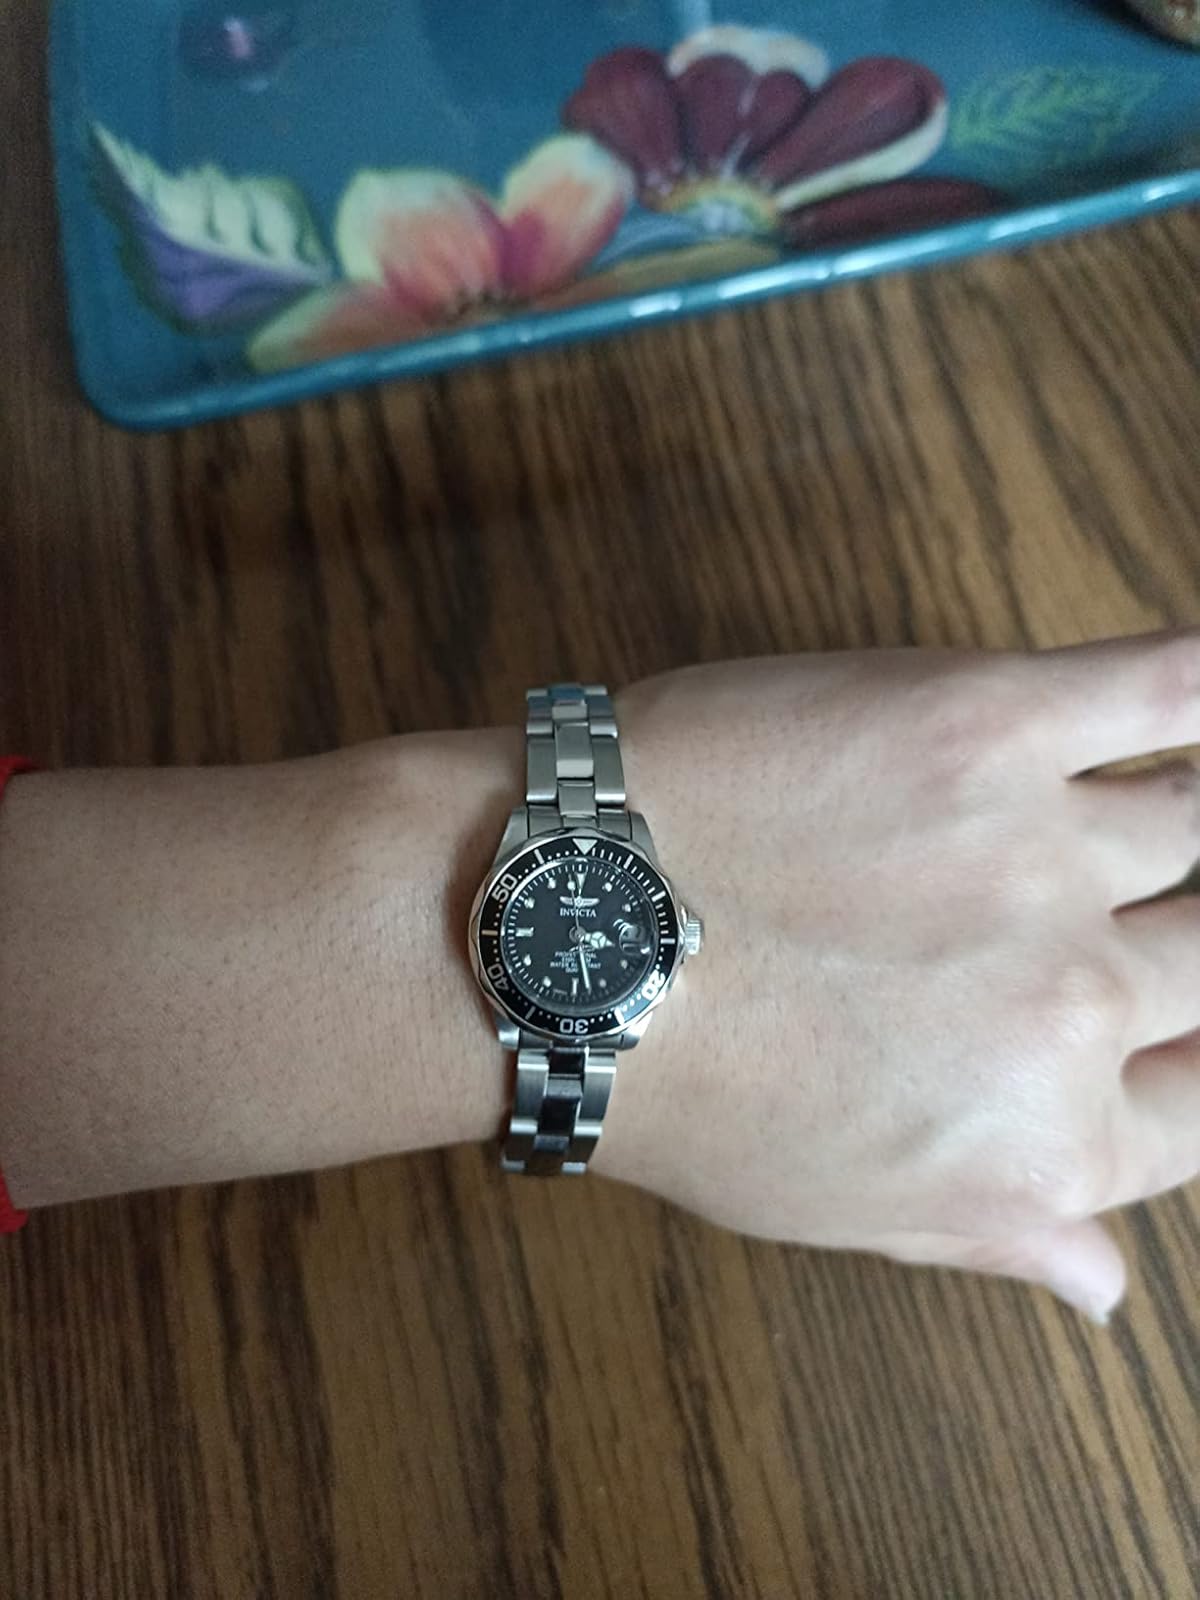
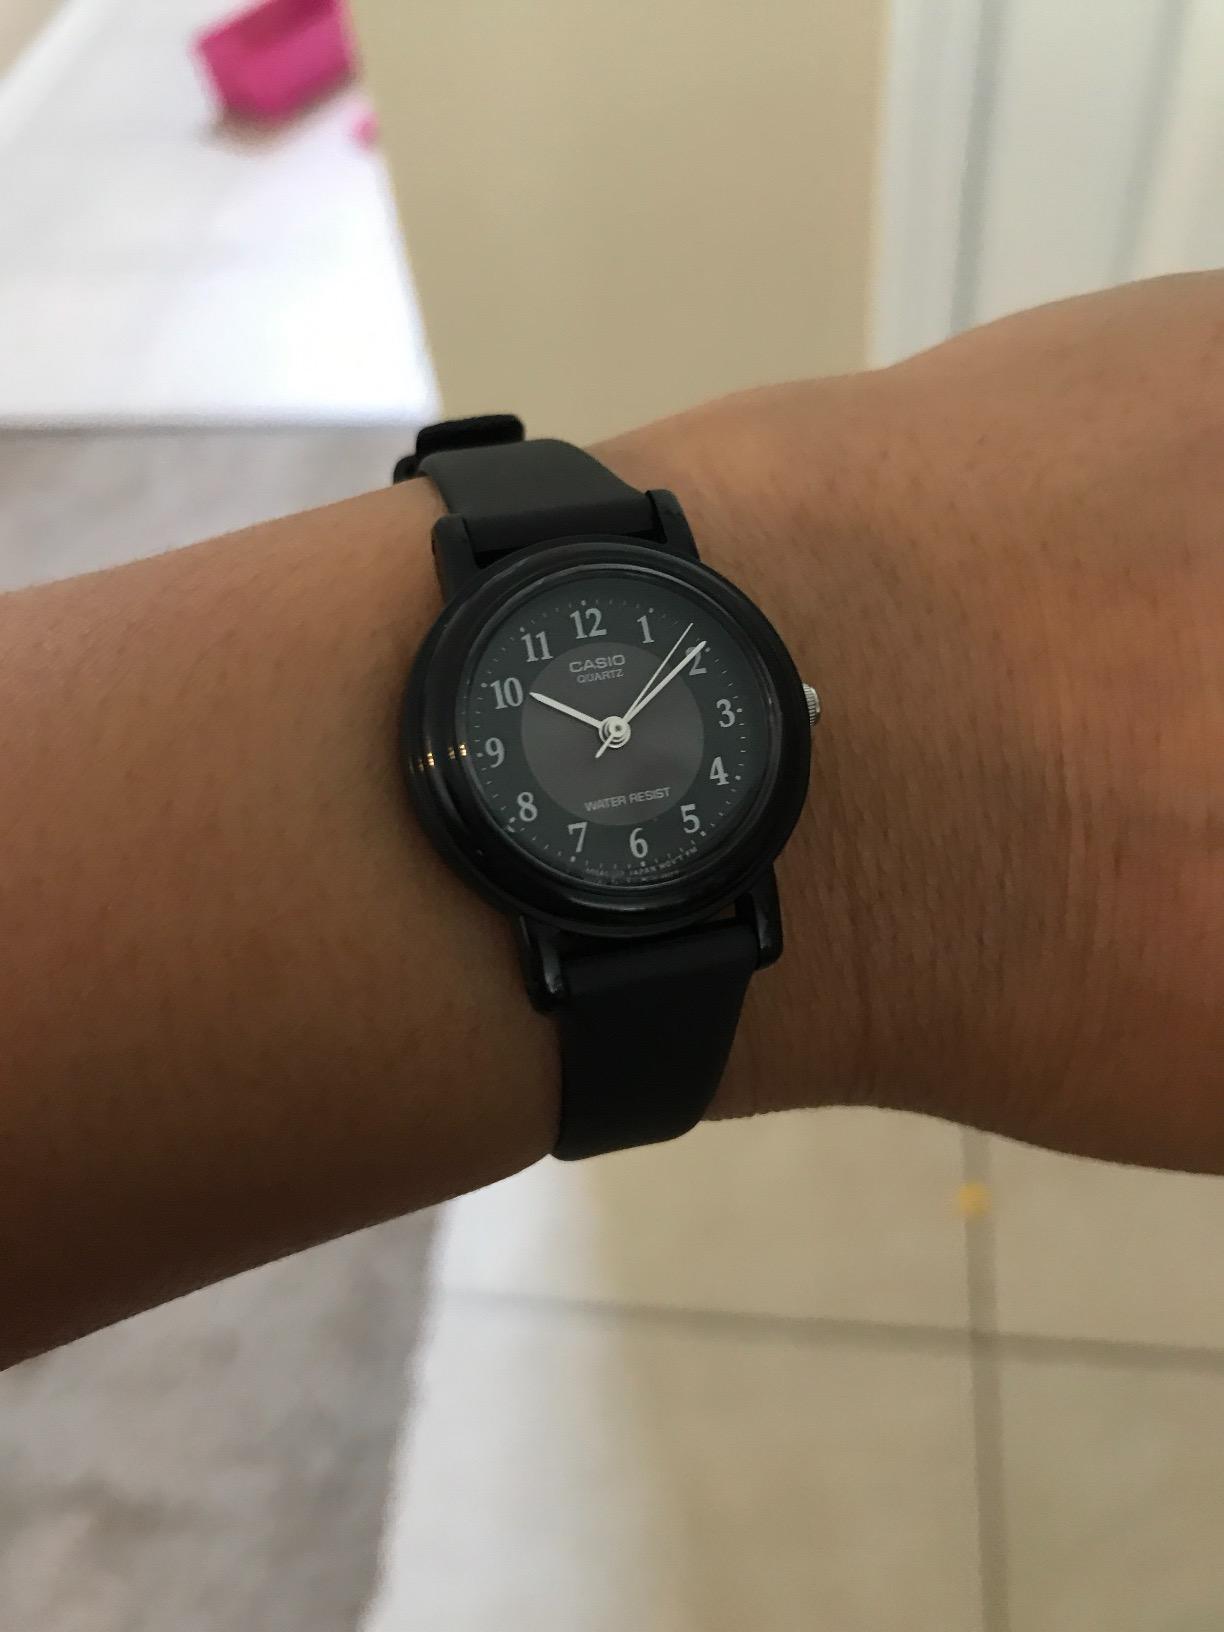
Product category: accessories_watch
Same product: no